Bernhard Wosien

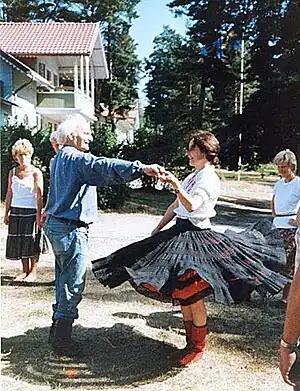
Wosien dancing with in Sweden, 1982

Bernhard Wosien (19 September 1908, in Passenheim, Masuren29 April 1986, Munich) was a German Ballet master, choreographer and professor of expression education and dance. Wosien is the founder of the modern form of sacred dance; he was assisted by his daughter, Maria-Gabriele Wosien.